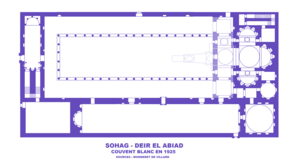
Sohag, Couvent Blanc, Plan
L'architecture paléochrétienne désigne la plus ancienne période de l'architecture chrétienne, qui s'est développée dans l'Empire romain dans l'Antiquité tardive.